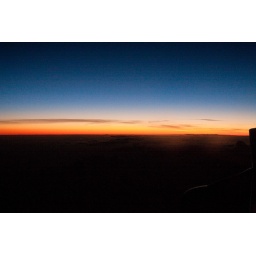
This was taken from my seat in the plane on my flight from Sydney to Frankfurt.